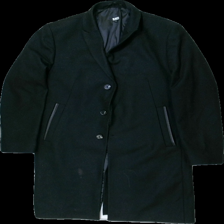
View: front
Type: Jacket
Category: Ladies
Brand: Not in the list
Brand text on label: W.bxtr
Colors: Black
Material: 52% viskos 48% nylon
Cut: V-collar
Size: L
Season: All
Stains: Minor
Damage: smuts fläck
Damage location: bottom left
Damage 2: luddigt/dammigt
Damage 2 location: middle center
Damage 3: luddigt/damigt
Damage 3 location: middle center
Price range: <50
Recommended usage: Export
Description: lång svart kappa